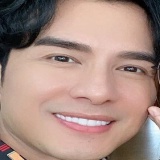
ca sĩ Đan Trường